Paavo Kamanya

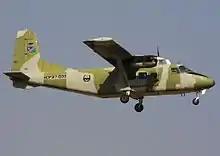
Y-12, a type flown by Kamanya

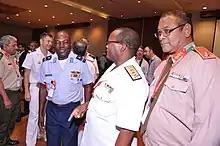
Air Cdre Kamanya (in blue) at the 2016 Indian International Fleet Review

Kamanya is a veteran of the national liberation movement under SWAPO. He joined the Namibian Defence Force (NDF) and is a pioneer of the NDF Air Wing. During Namibia's deployment to the Democratic Republic of the Congo he also participated in the Second Congo War, flying resupply missions, including resupply to besieged Namibian and Zimbabwean troops at Ikela. During one of the flights a technician was mortally wounded. Instead of turning back he proceeded with the flight to Ikela. For his actions president Sam Nujoma awarded him the Most Distinguished Order of Namibia.